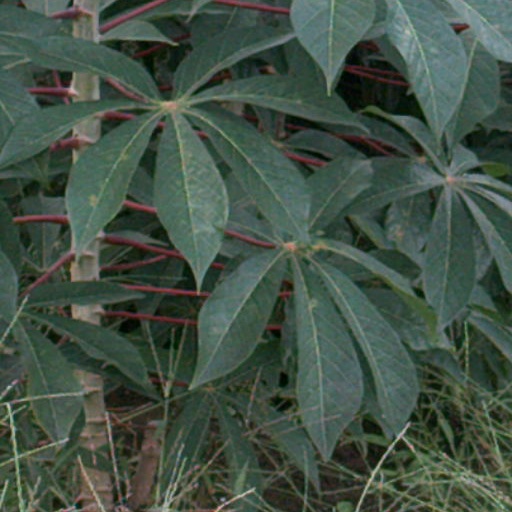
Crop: cassava